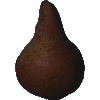
Label: pear_kaiser